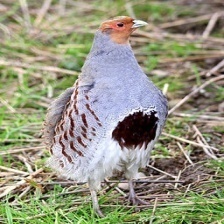
Species: GRAY PARTRIDGE
Scientific name: PERDIX PERDIX
ImageNet parent category: partridge